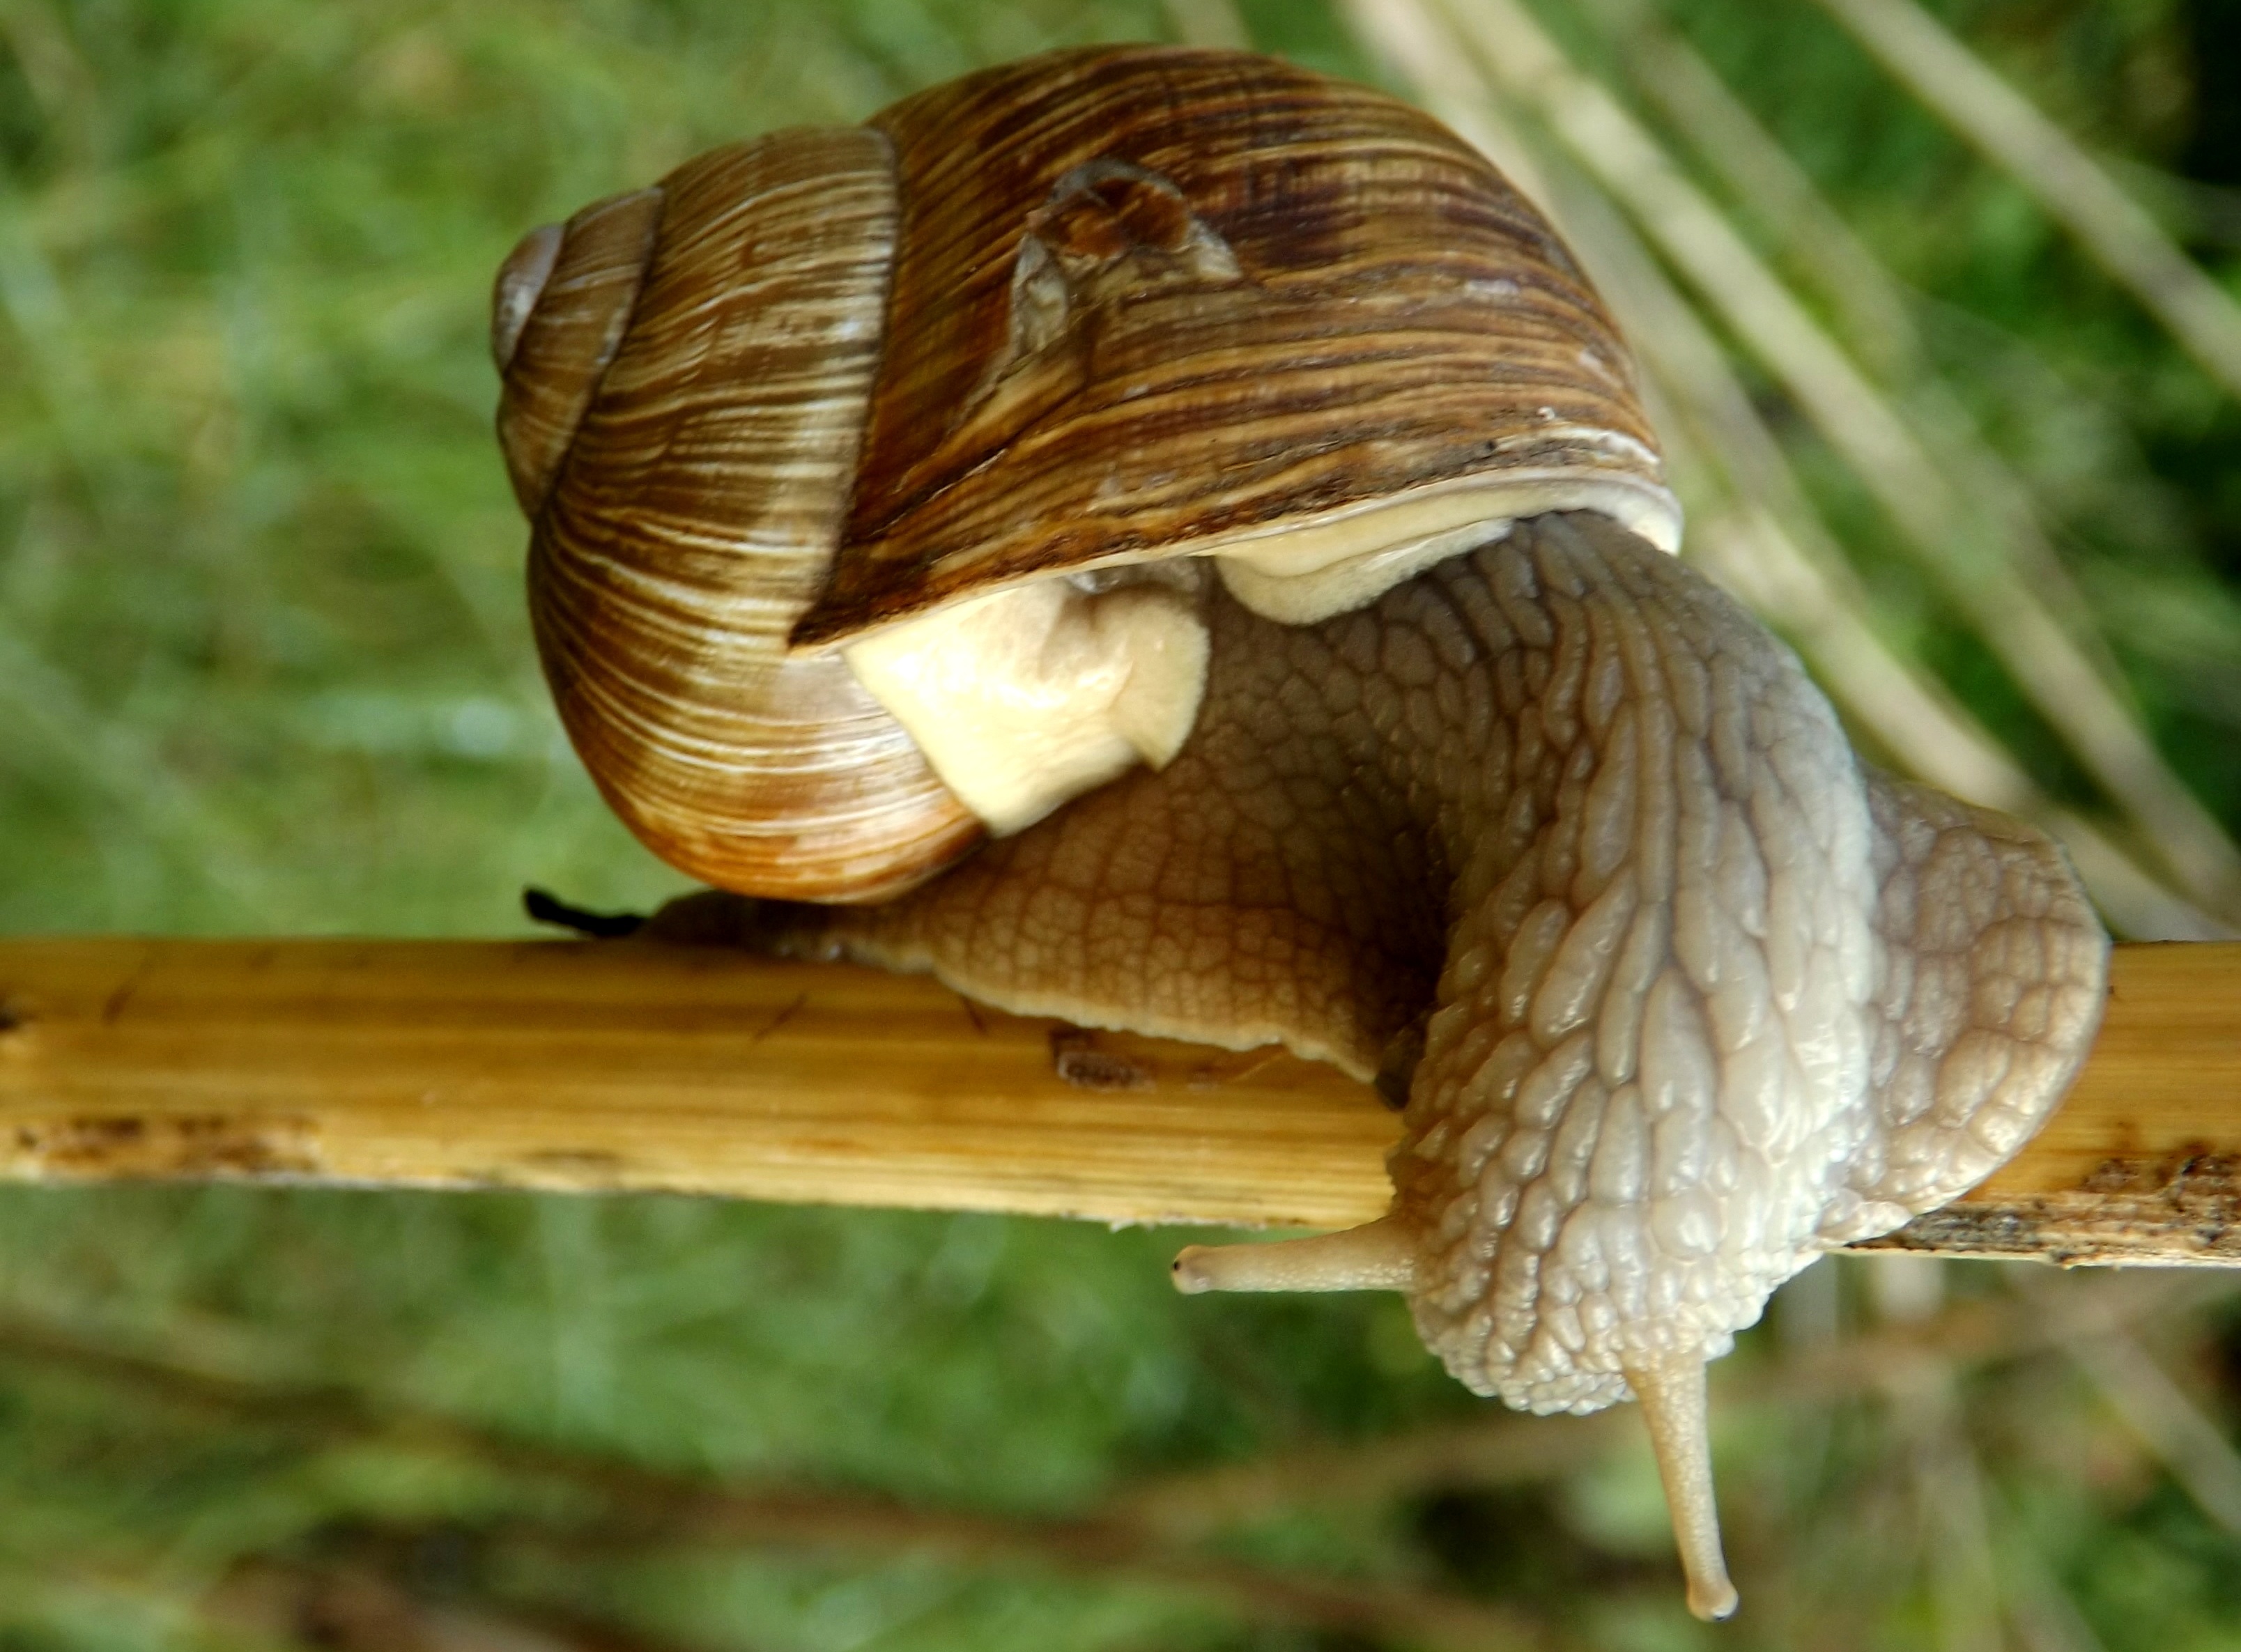
fauna, shell, invertebrate, close up, snail, horns, molluscs, schnecken, macro photography, casey, medicinal mushroom, snails and slugs